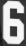
Number: 6